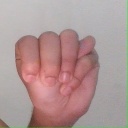
अक्षर: म